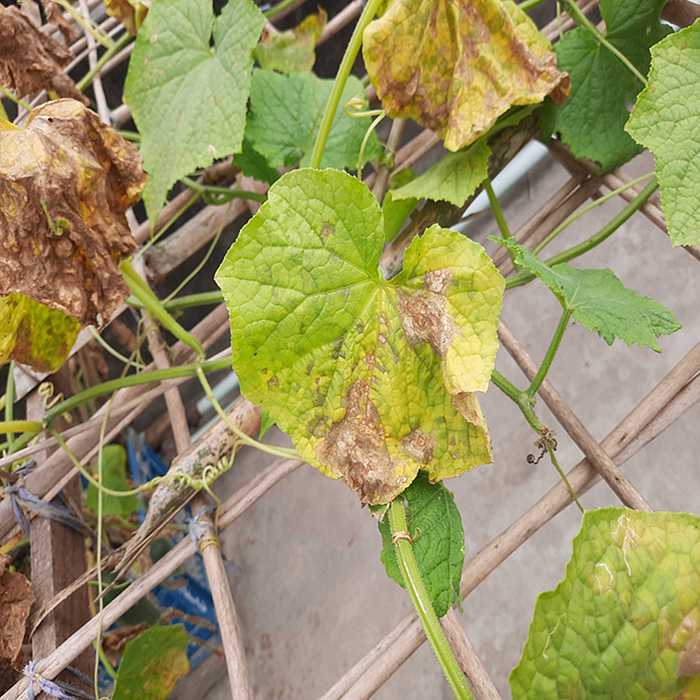
Plant: Cucumber
Label: Anthracnose lesions